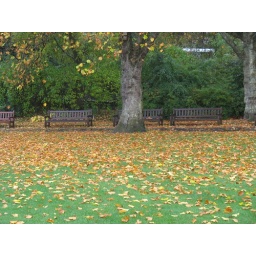
I love the contrast of the bright orange and yellow leaves against the green grass.